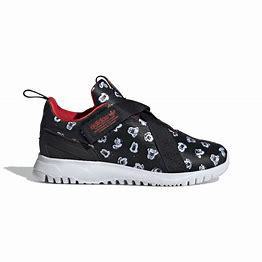
Brand: Adidas
Model: Originals Flex